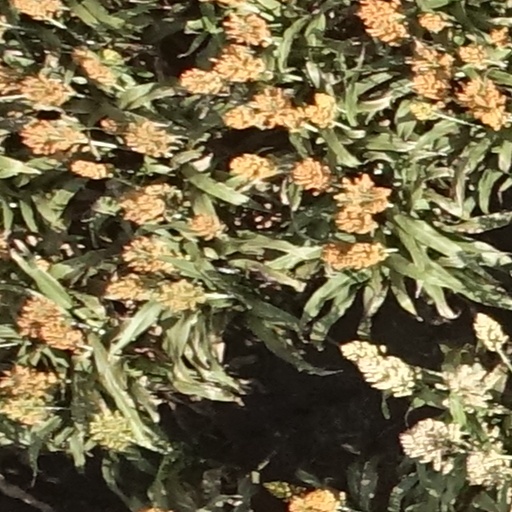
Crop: sorghum